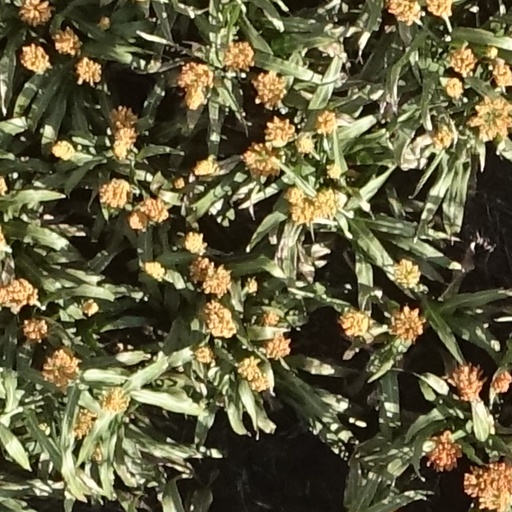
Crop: sorghum